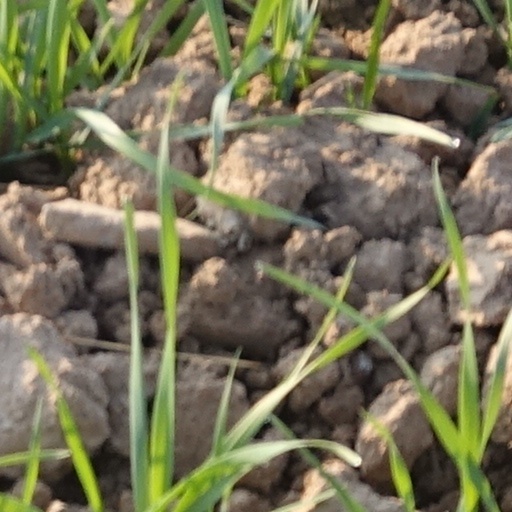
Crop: wheat